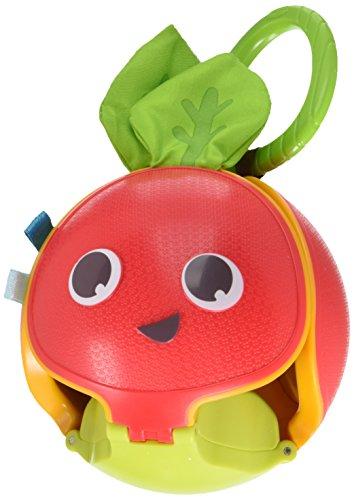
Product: Tiny Love Explore and Play Apple, Red, One Size
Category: Toys & Games | Baby & Toddler Toys
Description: Rolling apple encourages crawling.
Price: $7.99